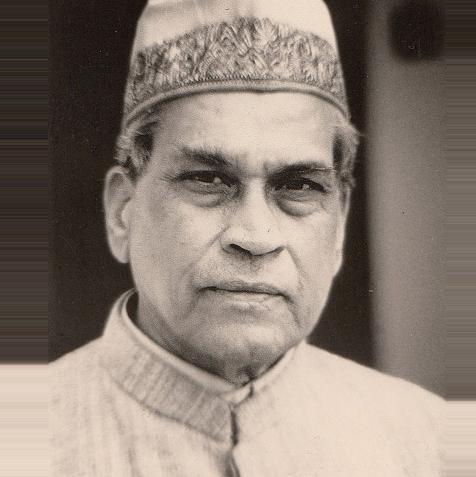
Age: 60